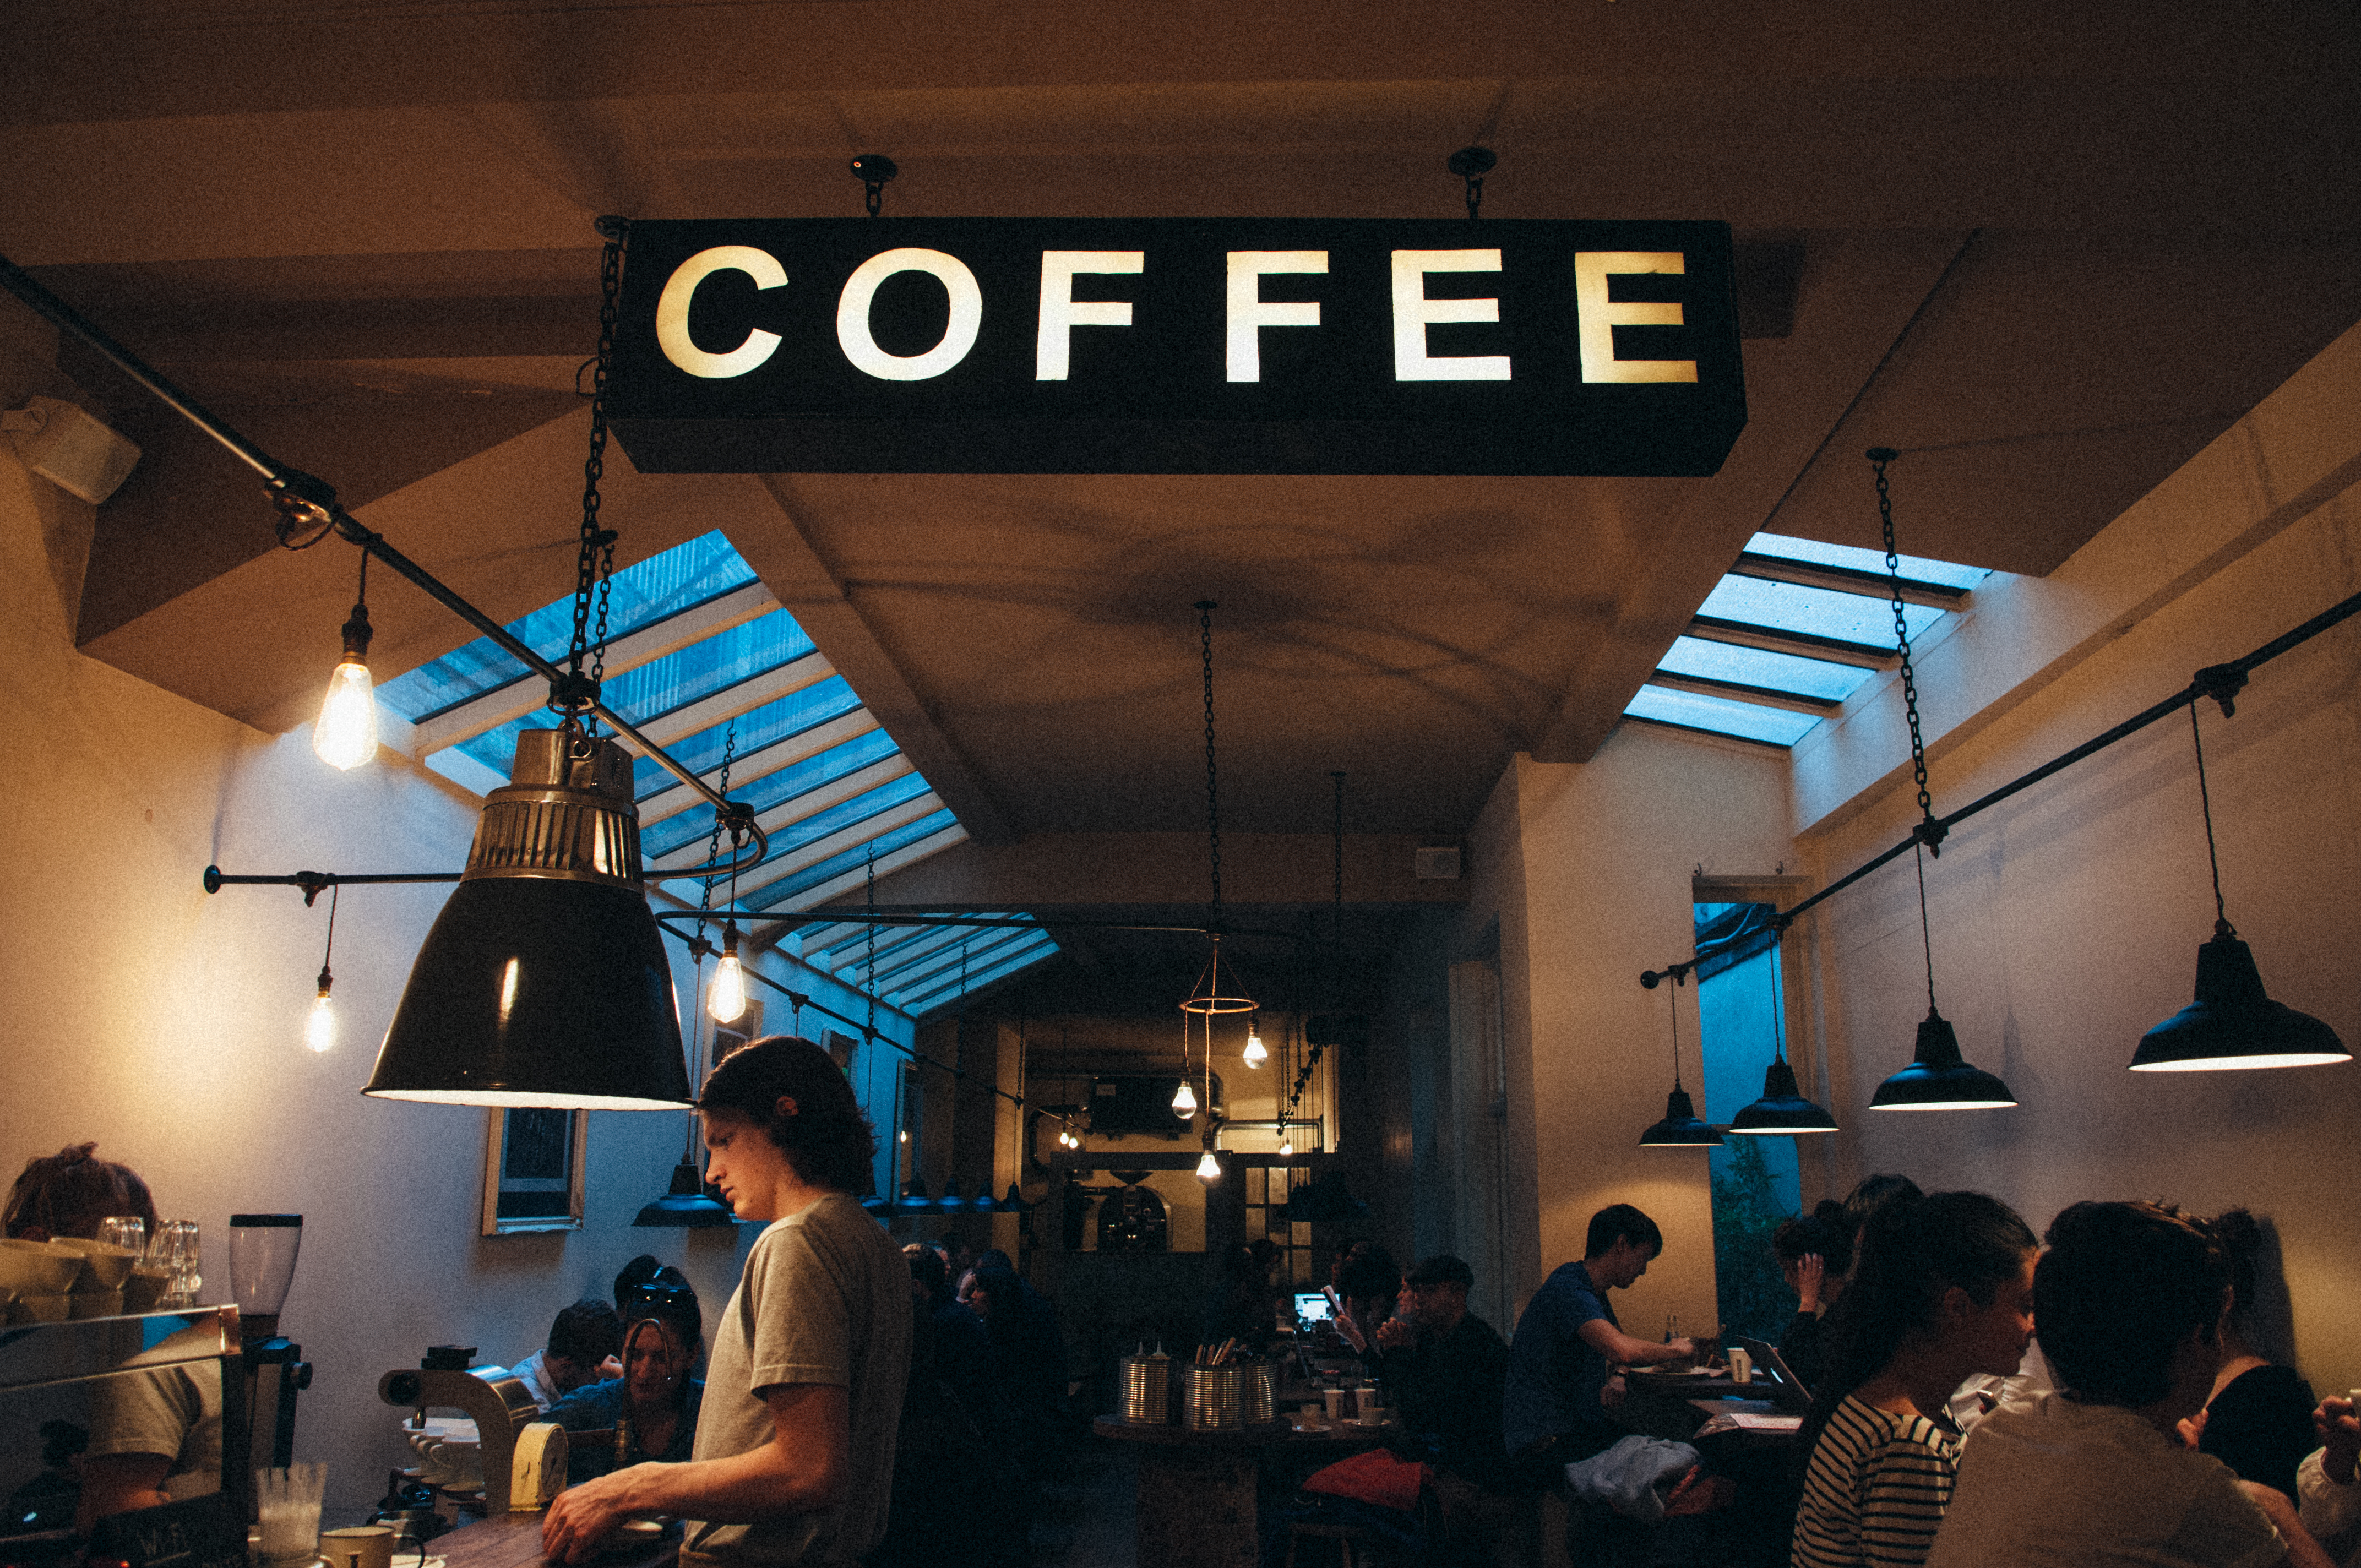
cafe, coffee shop, people, restaurant, meeting, bar, meeting room, design, ambience